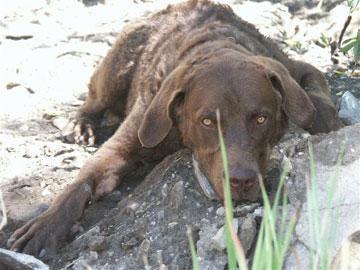
Chesapeake_Bay_retriever